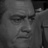
Emotion: sad